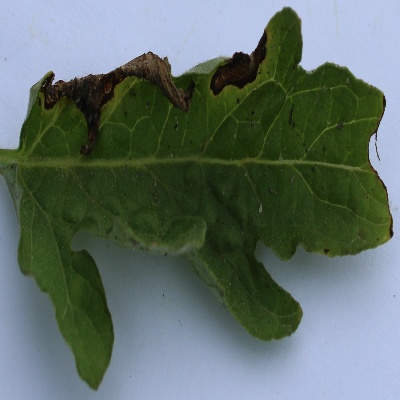
Crop: Tomato
Condition: leaf blight